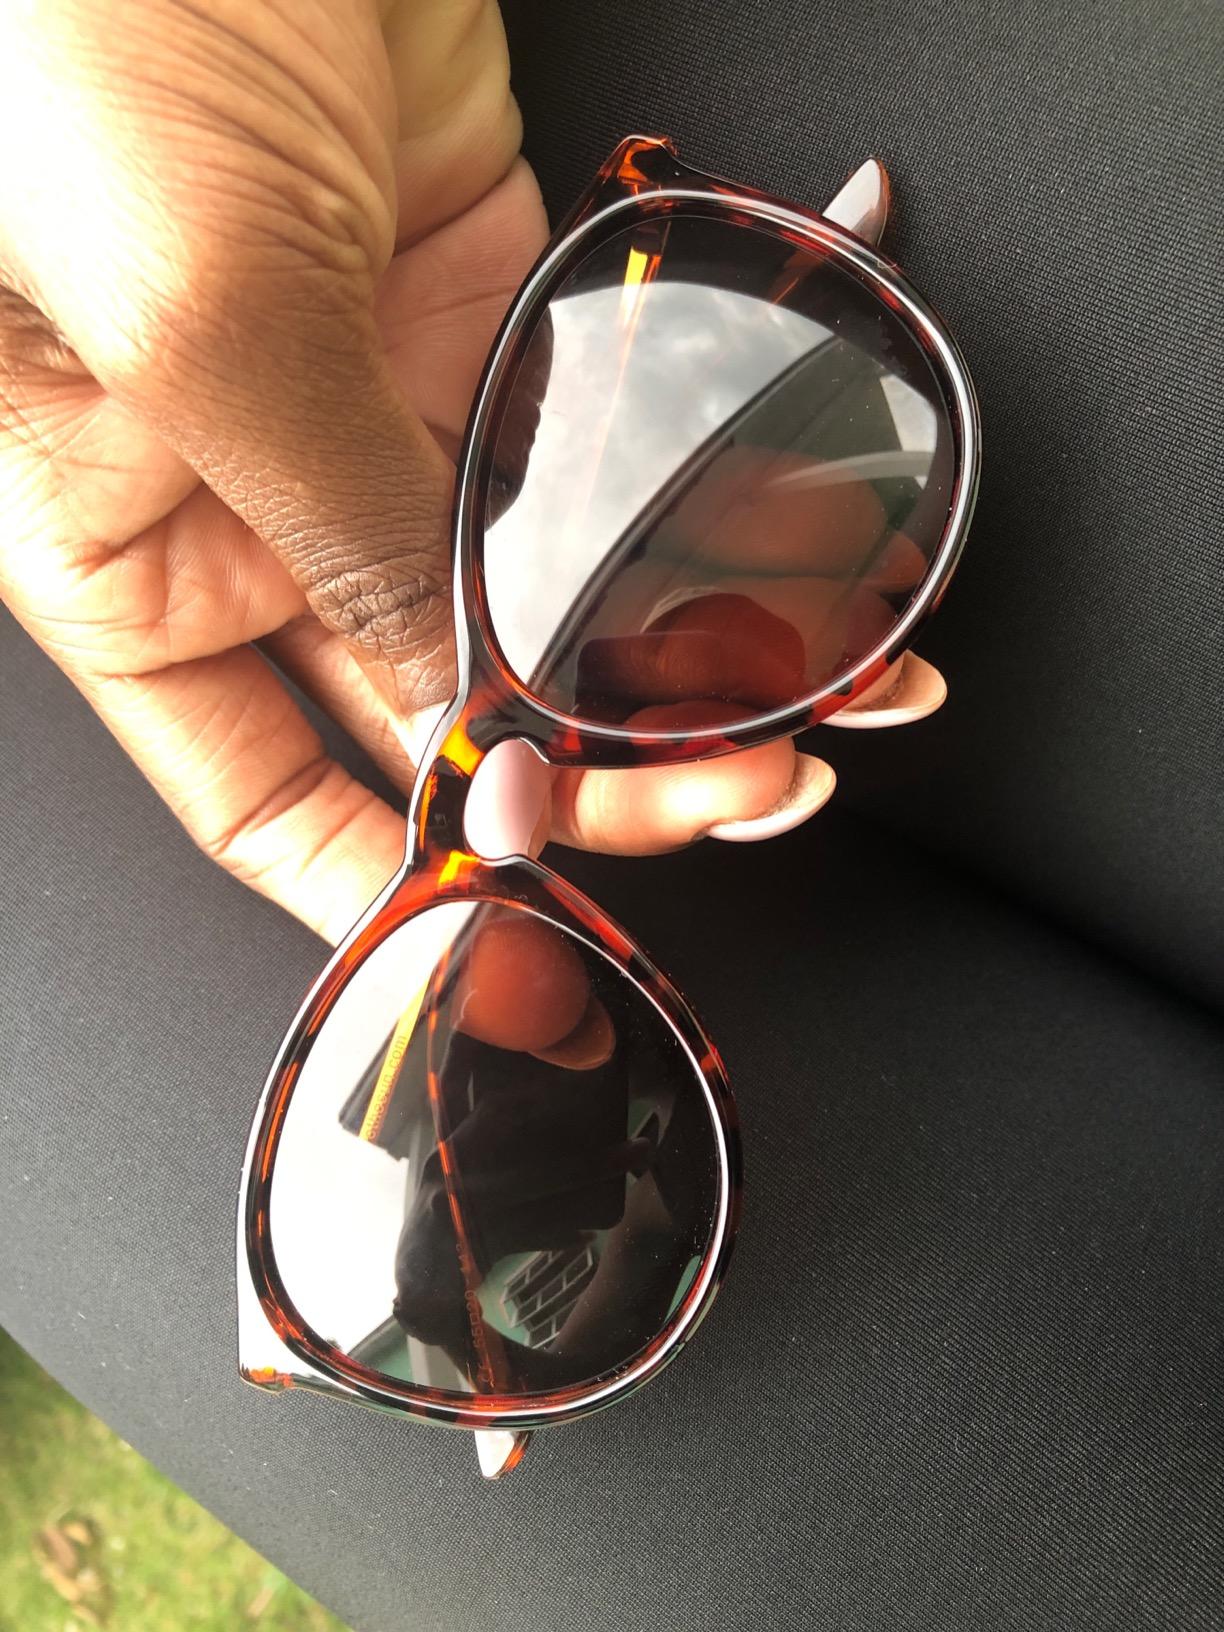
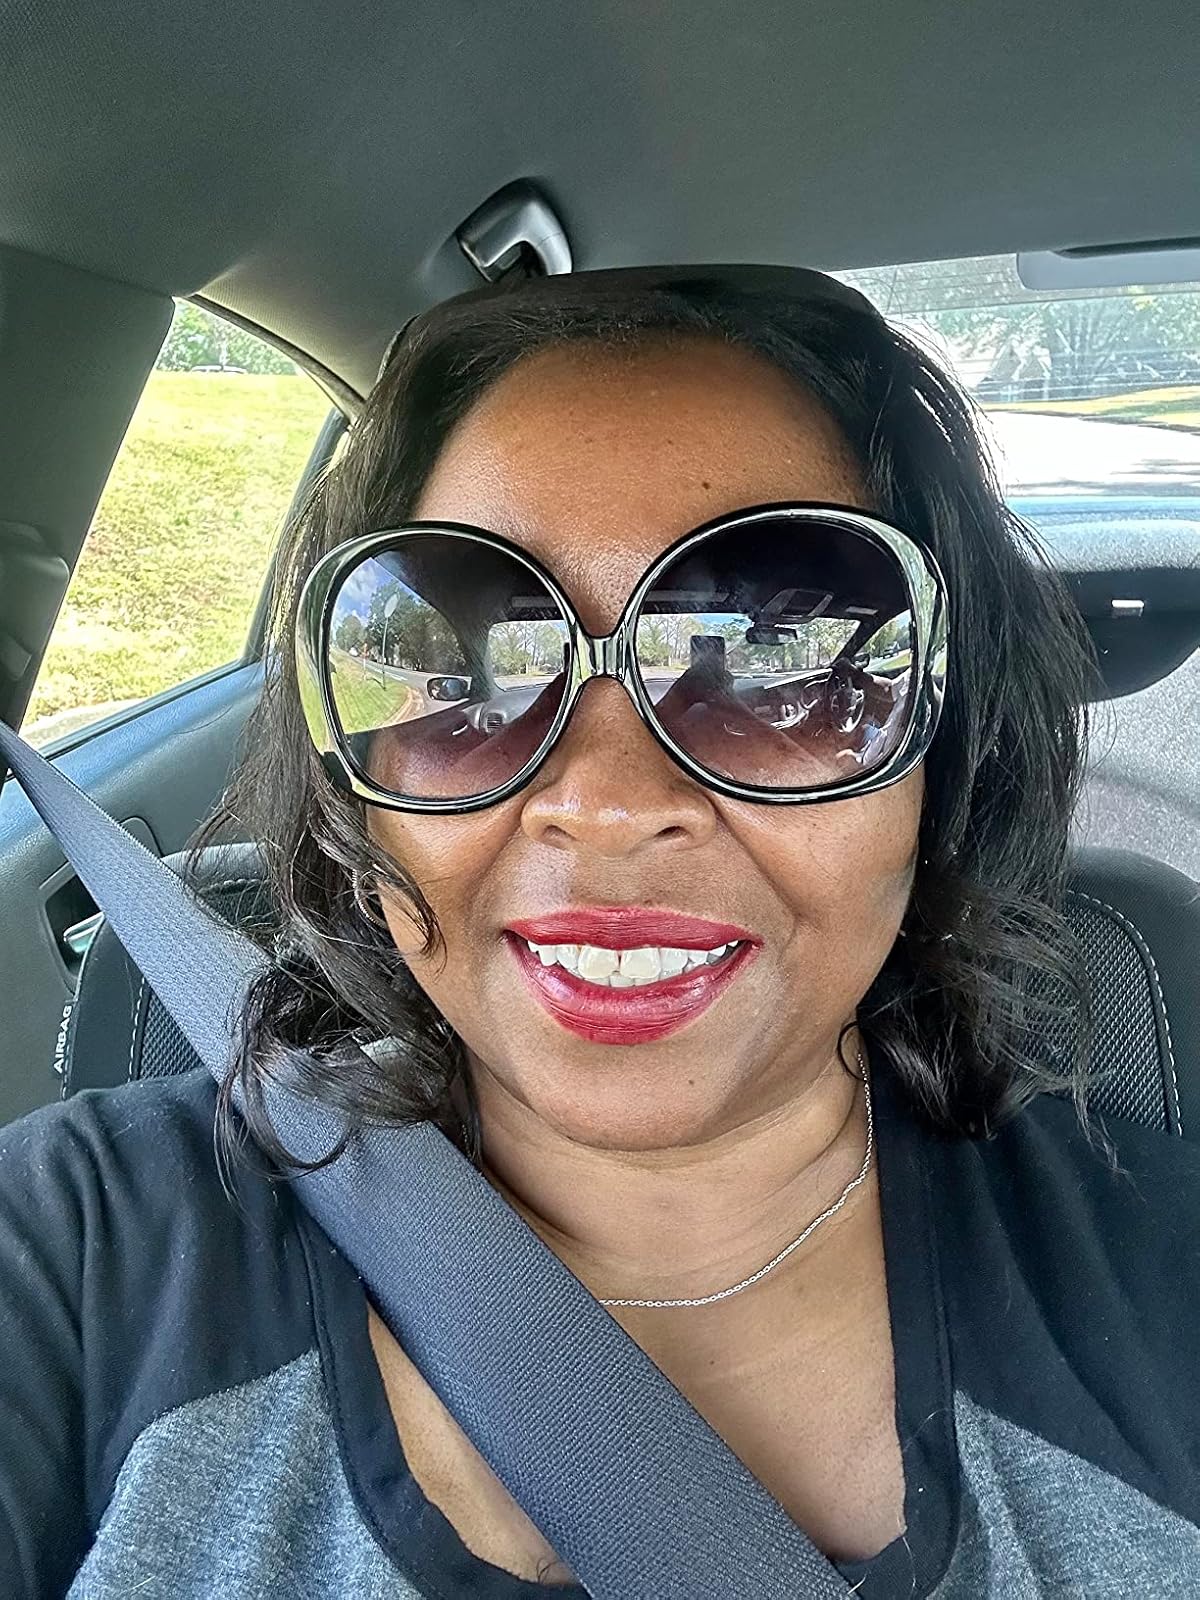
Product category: accessories_sunglasses
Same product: no